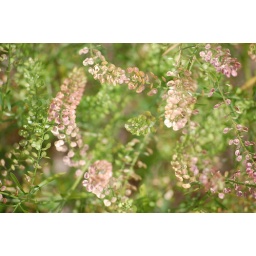
Pretty flowers in auto mode.